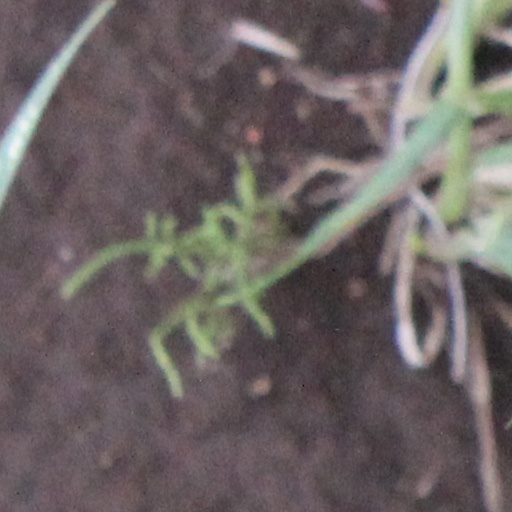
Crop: wheat